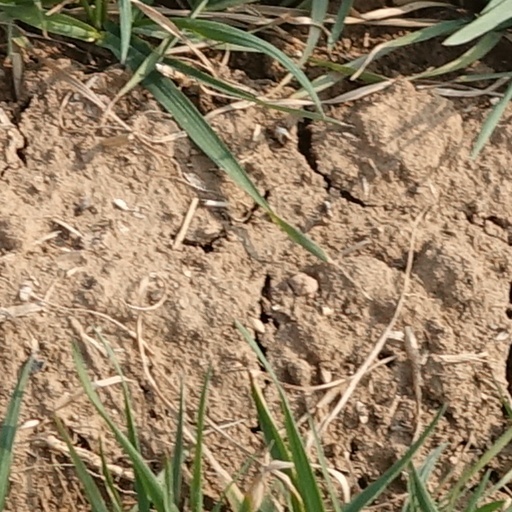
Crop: wheat